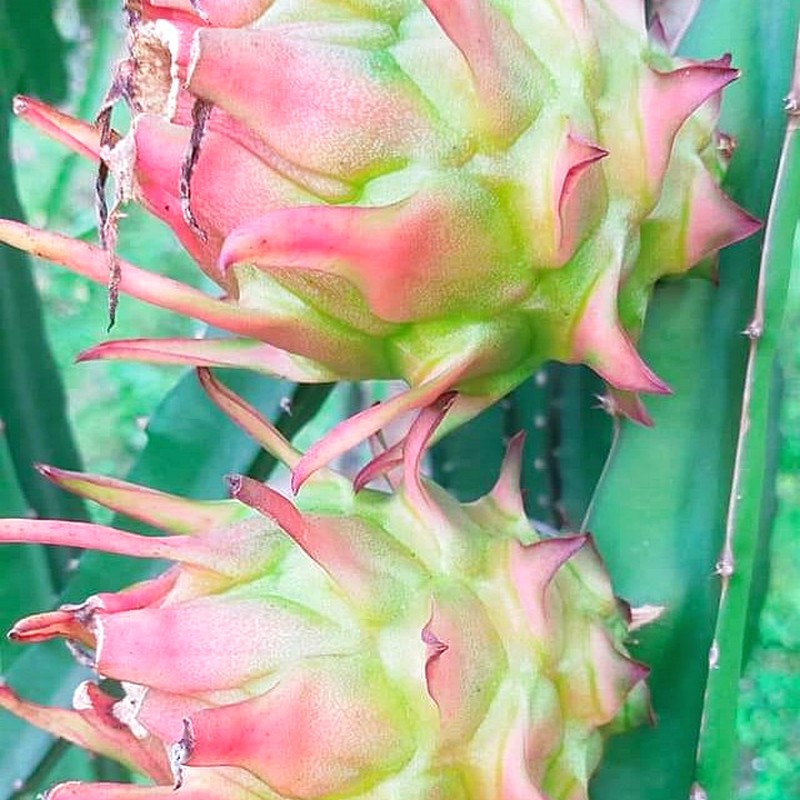
Label: Mature Dragon Fruit